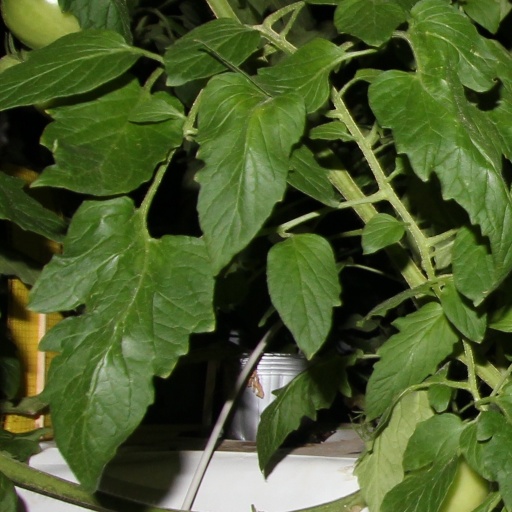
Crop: tomato